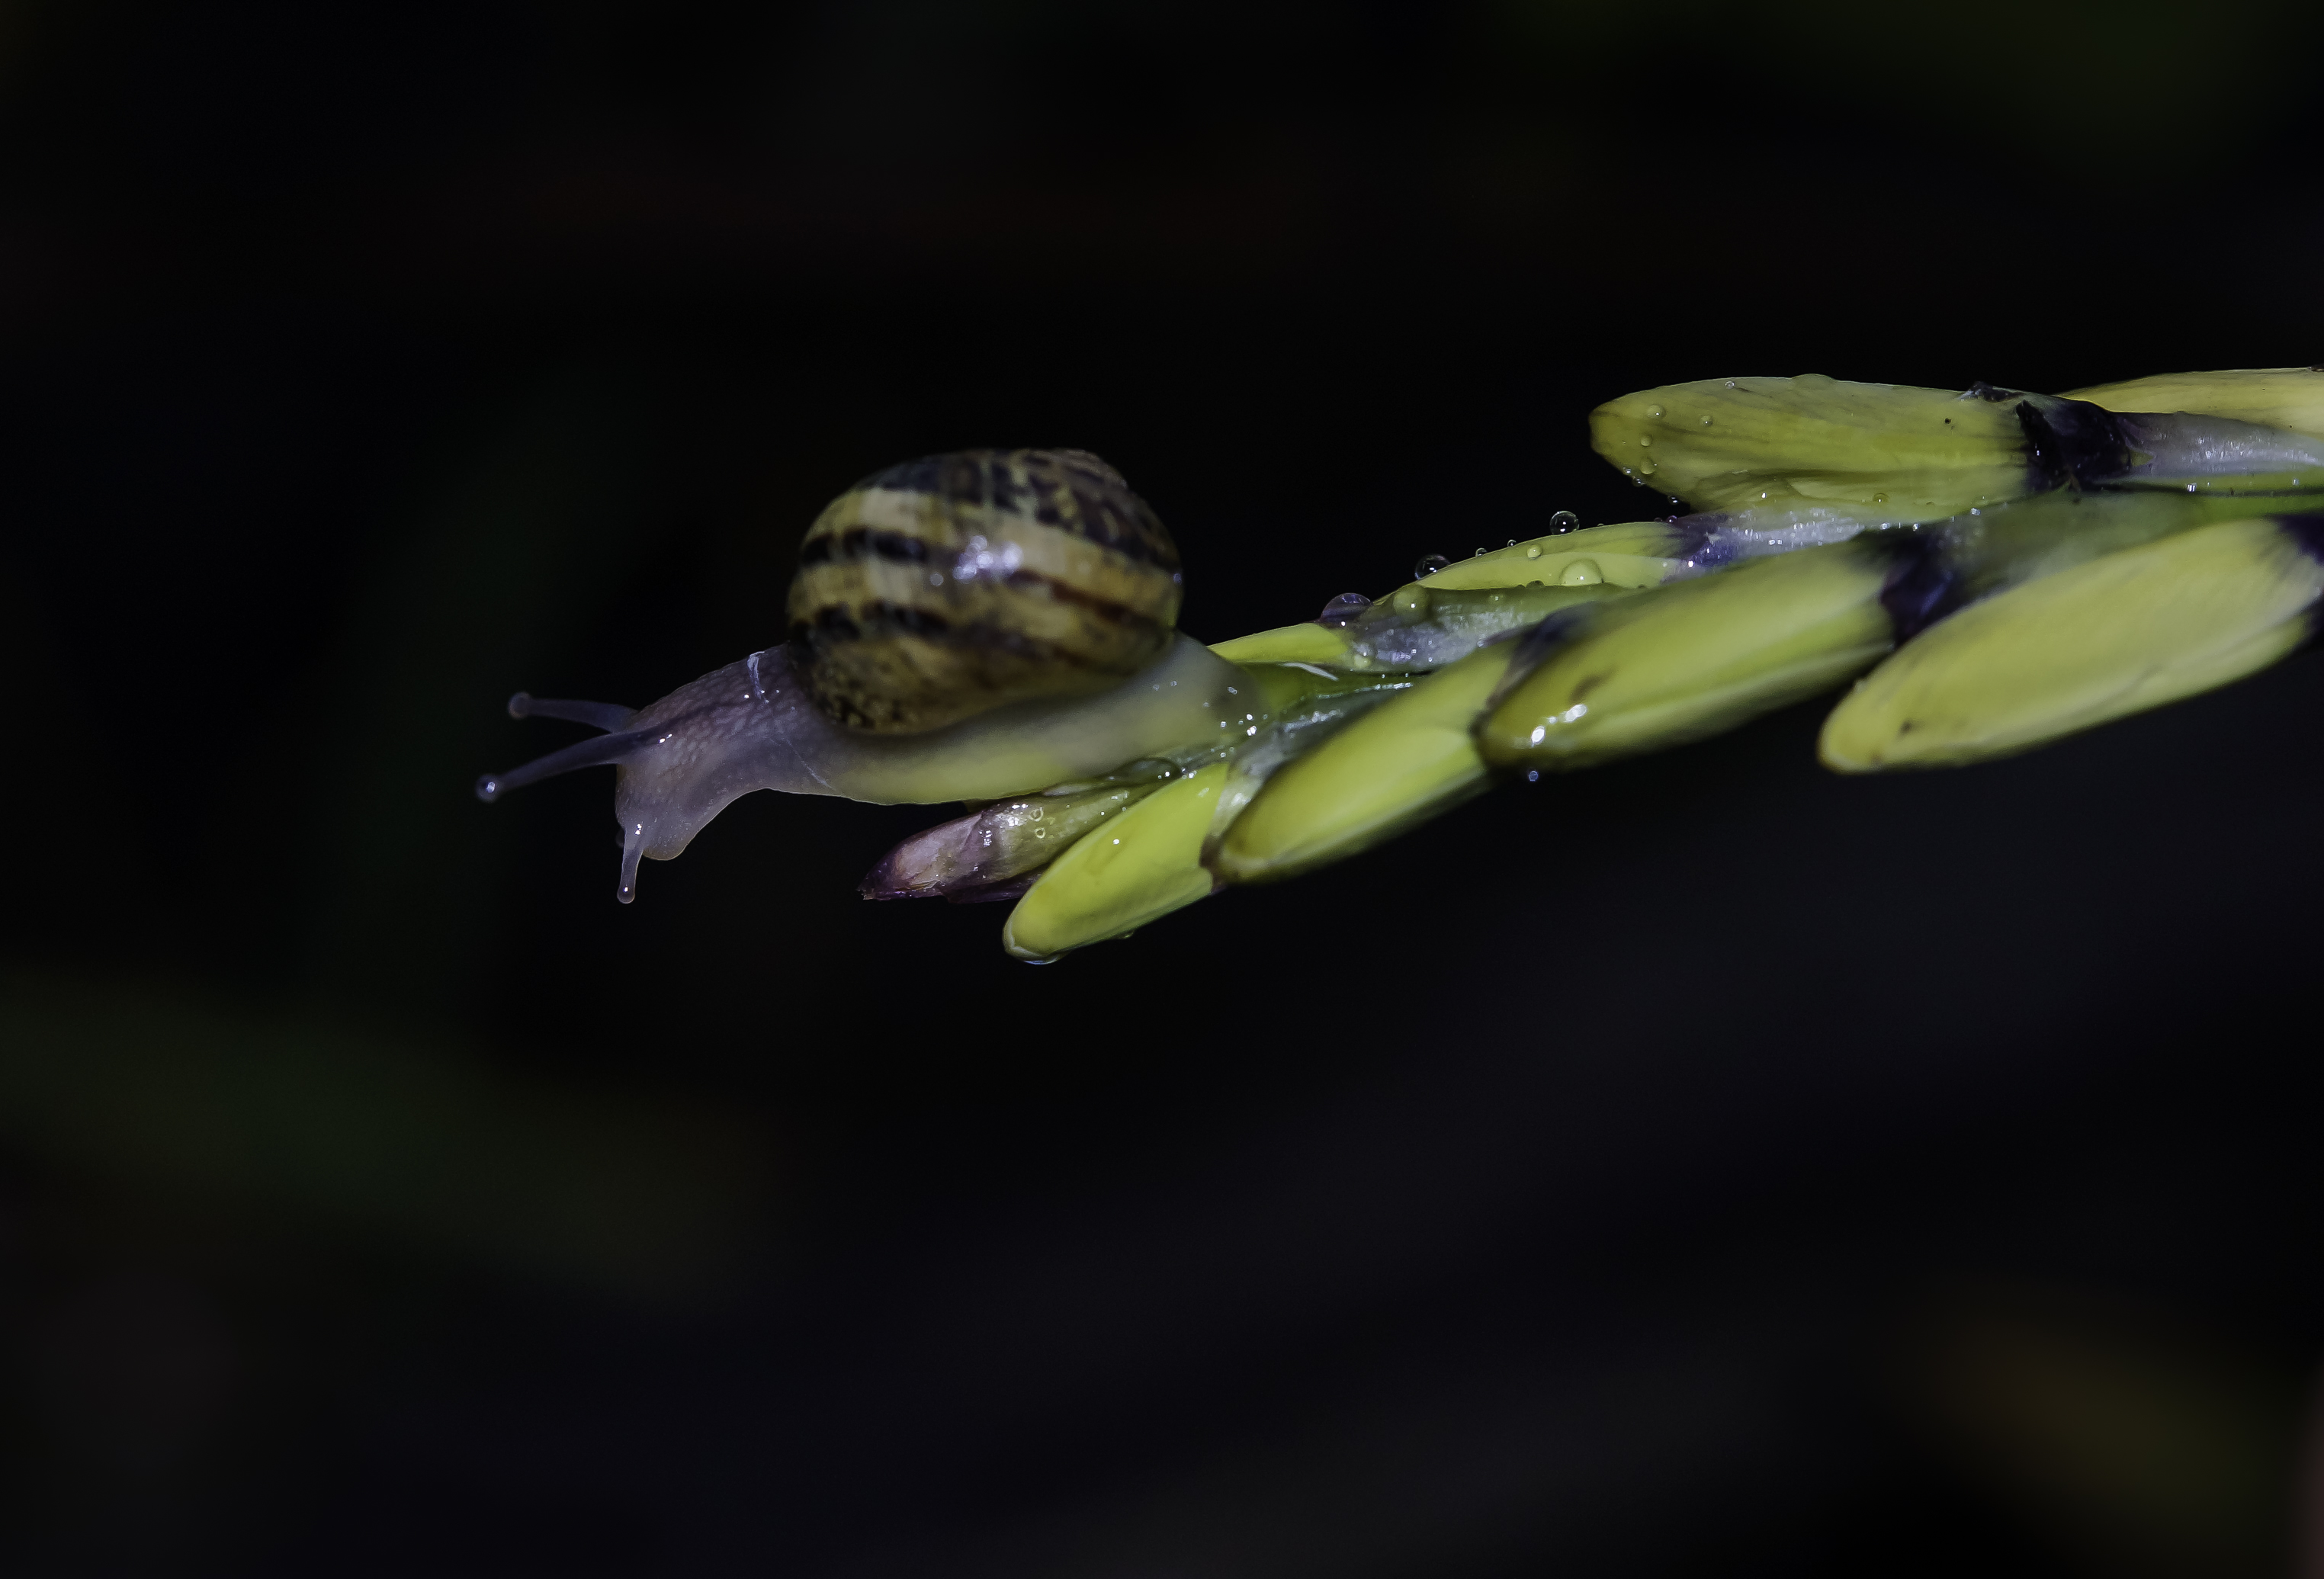
nature, branch, photography, leaf, flower, photo, insect, flora, fauna, invertebrate, close up, snail, animals, 60mm, a77, g, caracol, ggl1, gaby1, xovesphoto, animales, sonya77, tamron60mm, gphoto, xelodegalicia, macro photography, gabrielcoru a